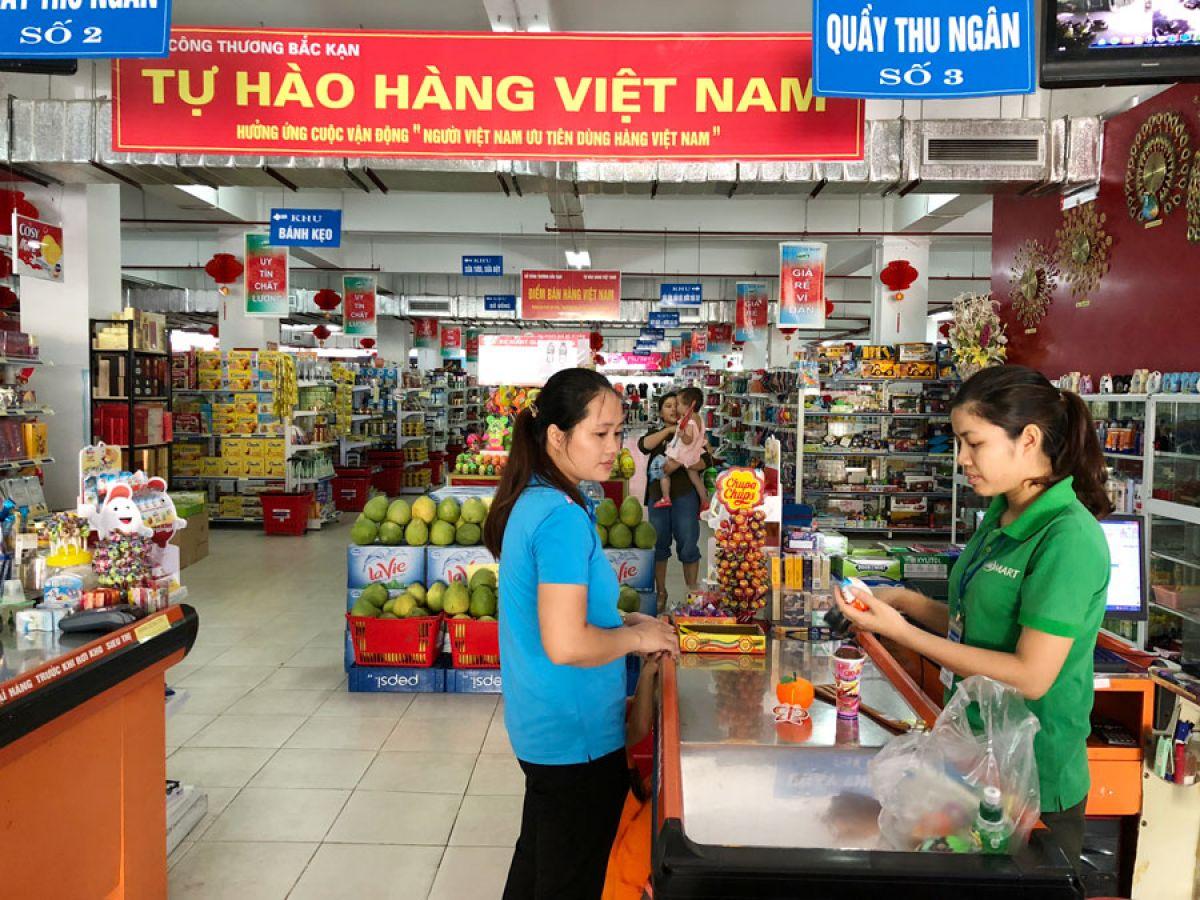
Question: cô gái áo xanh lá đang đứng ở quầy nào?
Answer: cô gái đang đứng ở quầy thu ngân số 3